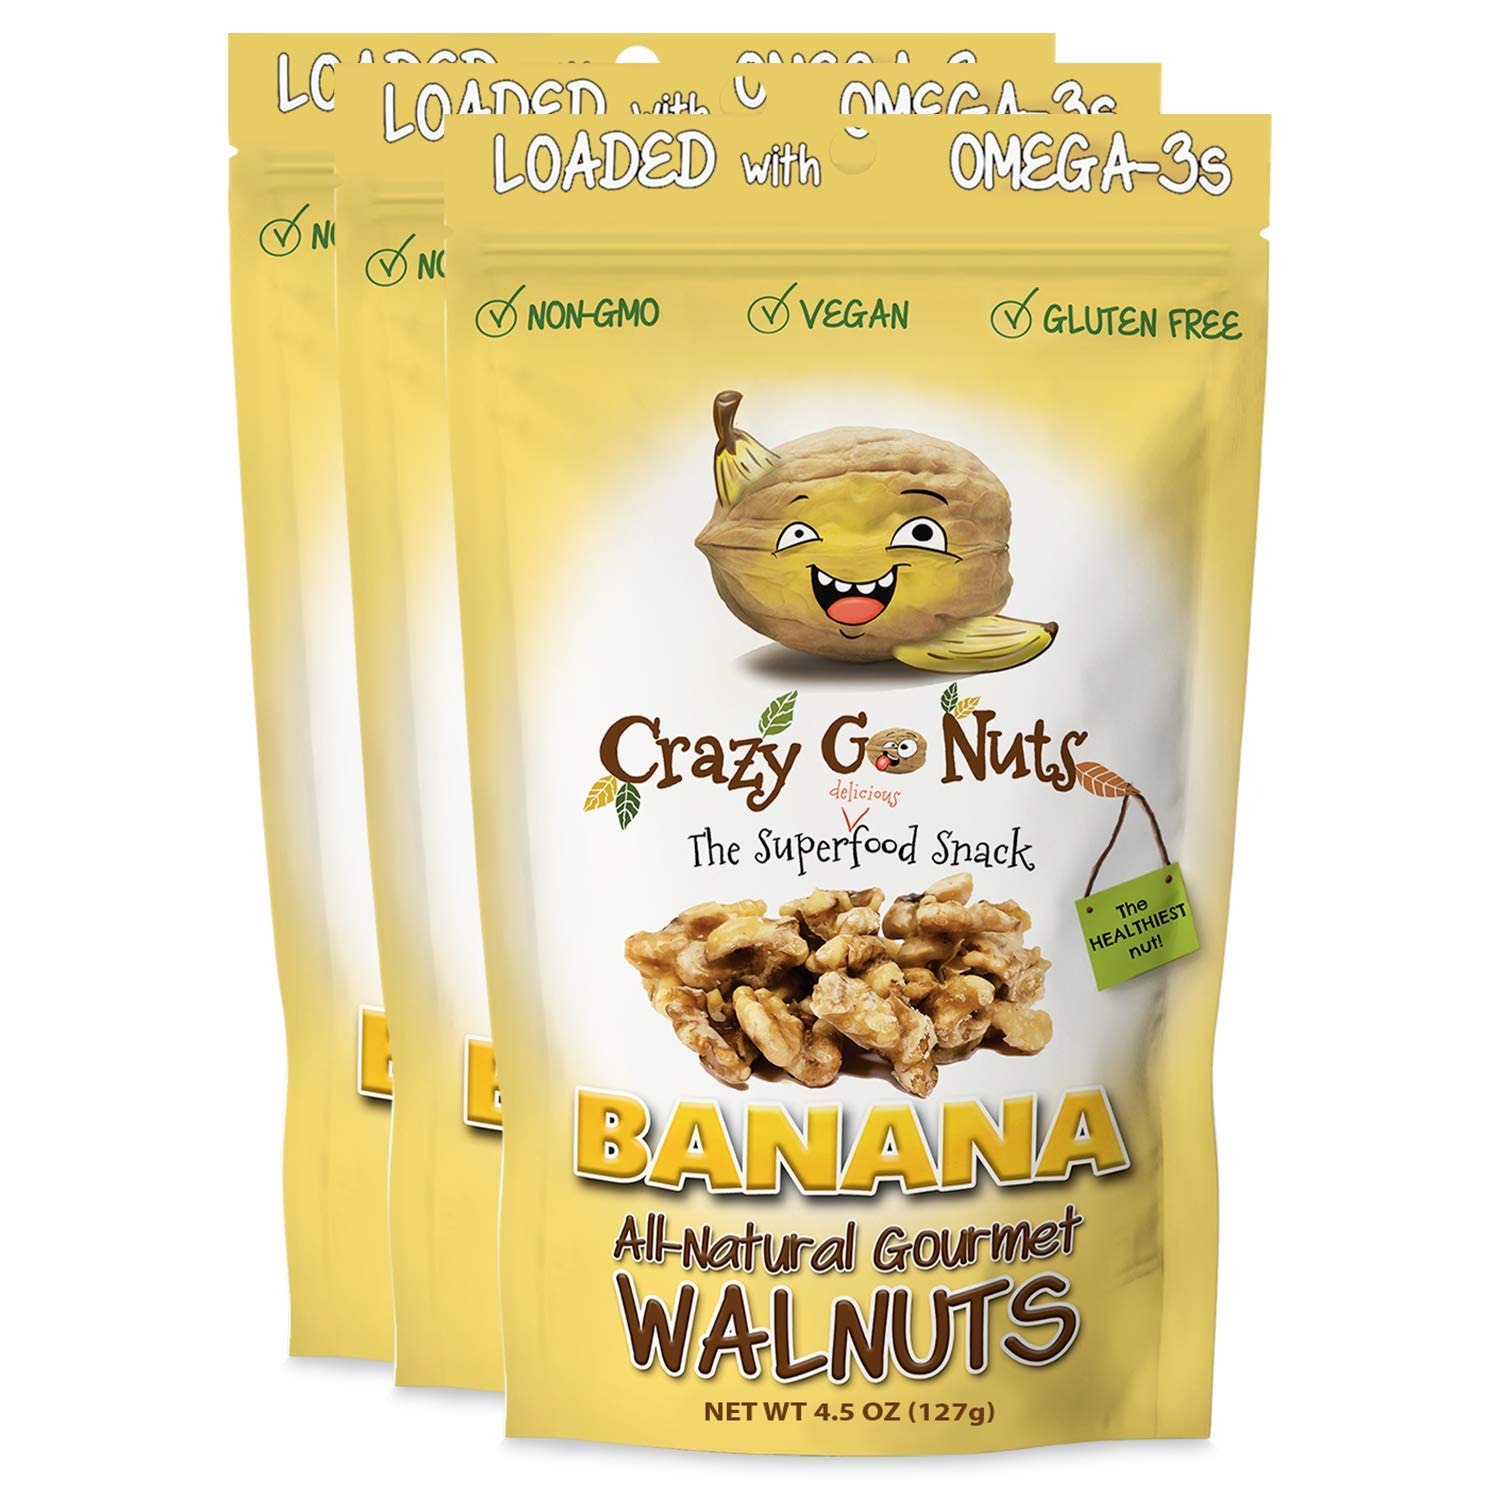
Item Name: Crazy Go Nuts Walnuts - Banana, 4.5 oz (3-Pack) - Healthy Snacks, Vegan, Gluten Free, Superfood - Natural, Non-GMO, ALA, Omega 3 Fatty Acids, Good Fats, and Antioxidants
Bullet Point 1: BANANA WALNUTS - A sweet walnut snack with a natural banana coating made with real bananas and a touch of cane sugar. If you like banana bread, you’ll love these banana walnut snacks. No harsh flavorings
Bullet Point 2: SIMPLE INGREDIENTS - These walnut snacks contain no added colors, fillers, preservatives, corn-syrup, or funny business. We are a walnut snack company that prides itself on simple, recognizable ingredients without sacrificing great taste!
Bullet Point 3: OTHER FLAVORS - Our delicious walnut snacks are also available in Buffalo, Chocolate Espresso, Coconut, Garlic Parmesan, Maple, Oatmeal Cookie, Sea Salt, Sweet & Spicy, Hawaiian BBQ. and Rosemary Pink Salt
Bullet Point 4: WALNUTS - English walnuts are known for their extraordinary benefits, thanks to their high omega-3 ALA and antioxidant content! For more info, visit our friends at California Walnuts
Bullet Point 5: CALIFORNIA SOURCED - Proudly made with 100% California walnuts of the most recent crop. All of our walnut snacks are made in our own manufacturing facility in California. We don’t process any other nuts besides coconut (for our coconut flavored walnut products)
Product Description: Banana Walnut Snack: A deliciously sweet glazed walnut snack with a natural banana coating made with real bananas and a touch of cane sugar. If you like banana bread, you'll love these banana walnut snacks.Includes:4.5 oz bags3 bags included160 calories per serving, each bag contains 4.5 servingsServing Size: 1 oz (28g) How It All Began: Crazy Go Nuts started in late 2013 with 32 burlap sacks of uncracked walnuts.If You Build It, They Will Come: After receiving an email from her father about the 1200 pounds of walnuts he had picked on his small Lake County, CA farm, co-owner Courtney Carini decided to expand upon a decades-old family recipe. She and co-owner David Wolfe then created six more recipes, and several weeks of trial and error later they had what was the beginning of Crazy Go Nuts!Don't Forget: When you buy our products, you're supporting a small business. There's nothing crazy about that.
Value: 13.5
Unit: Ounce

Price: 25.14